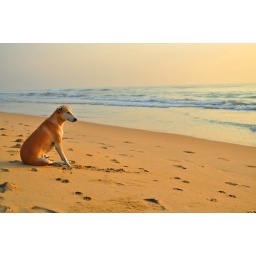
A dog enjoying the sunrise at Besant Nagar beach in chennai